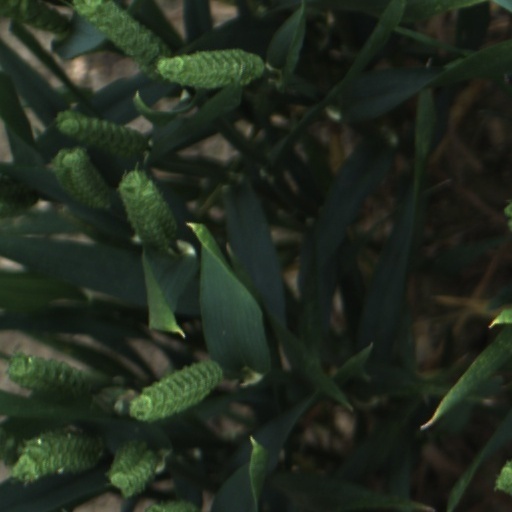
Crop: wheat